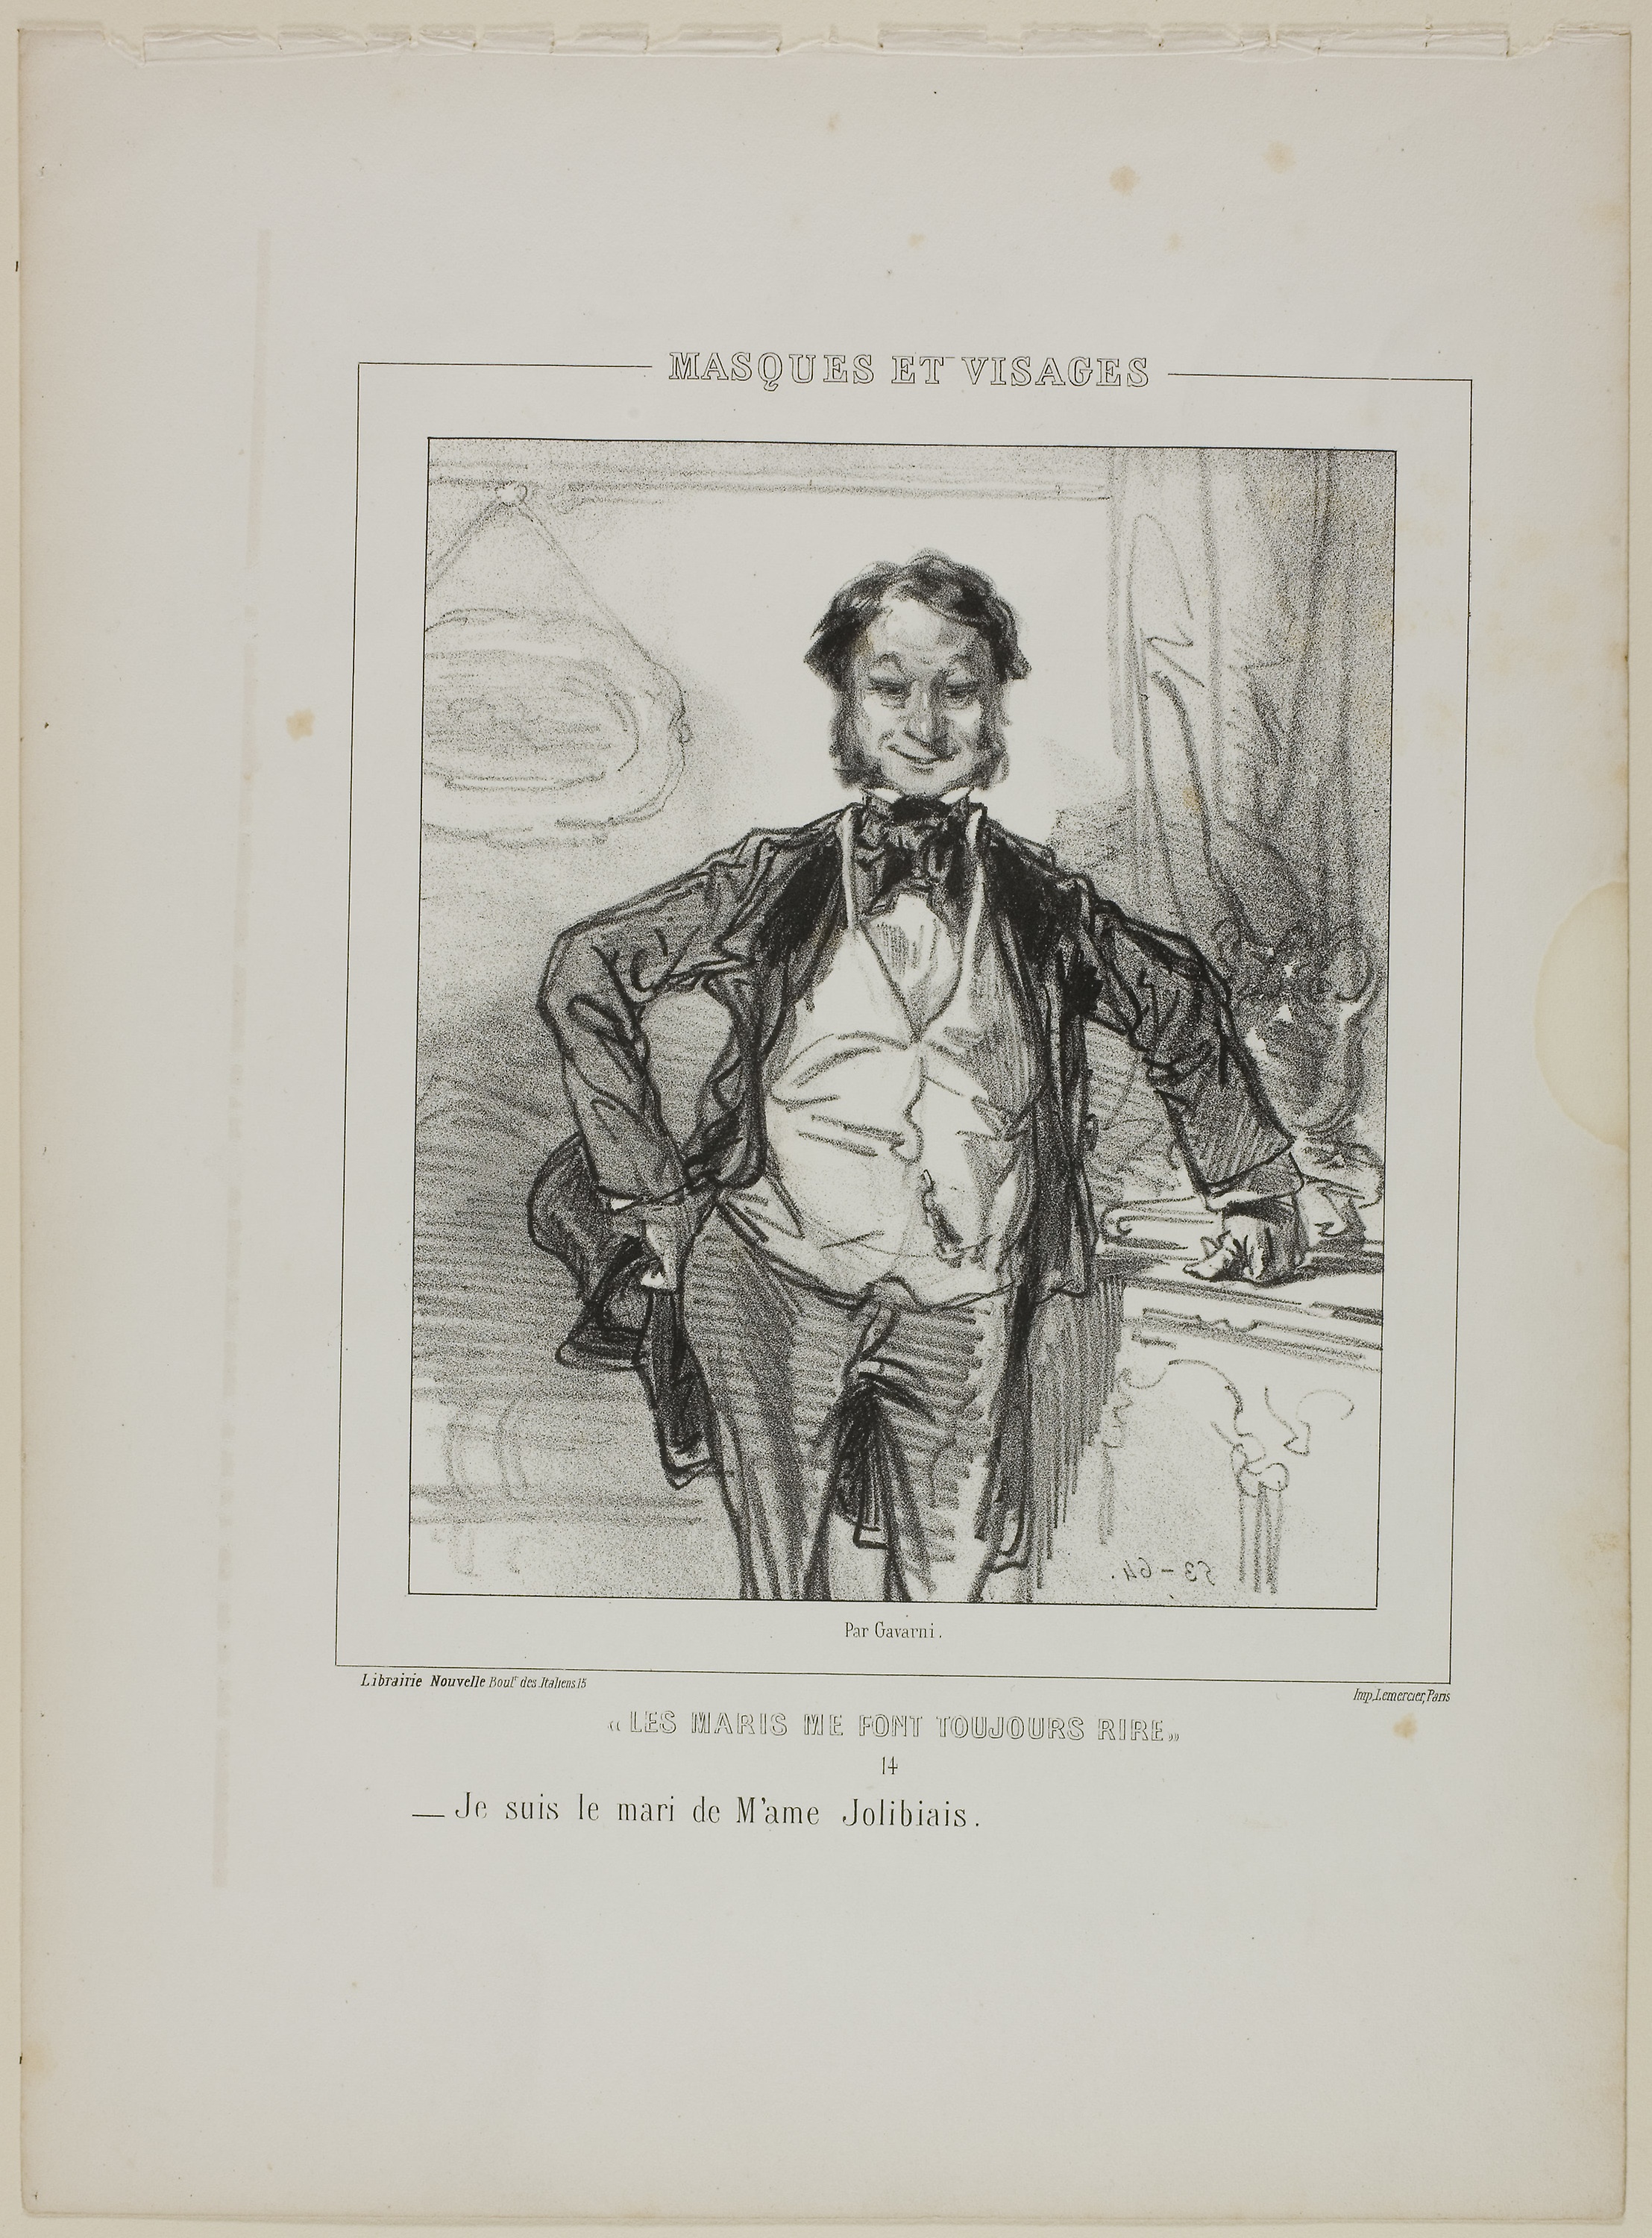
drawing, text, illustration, sketch, art, artwork, paper, visual arts, paper product